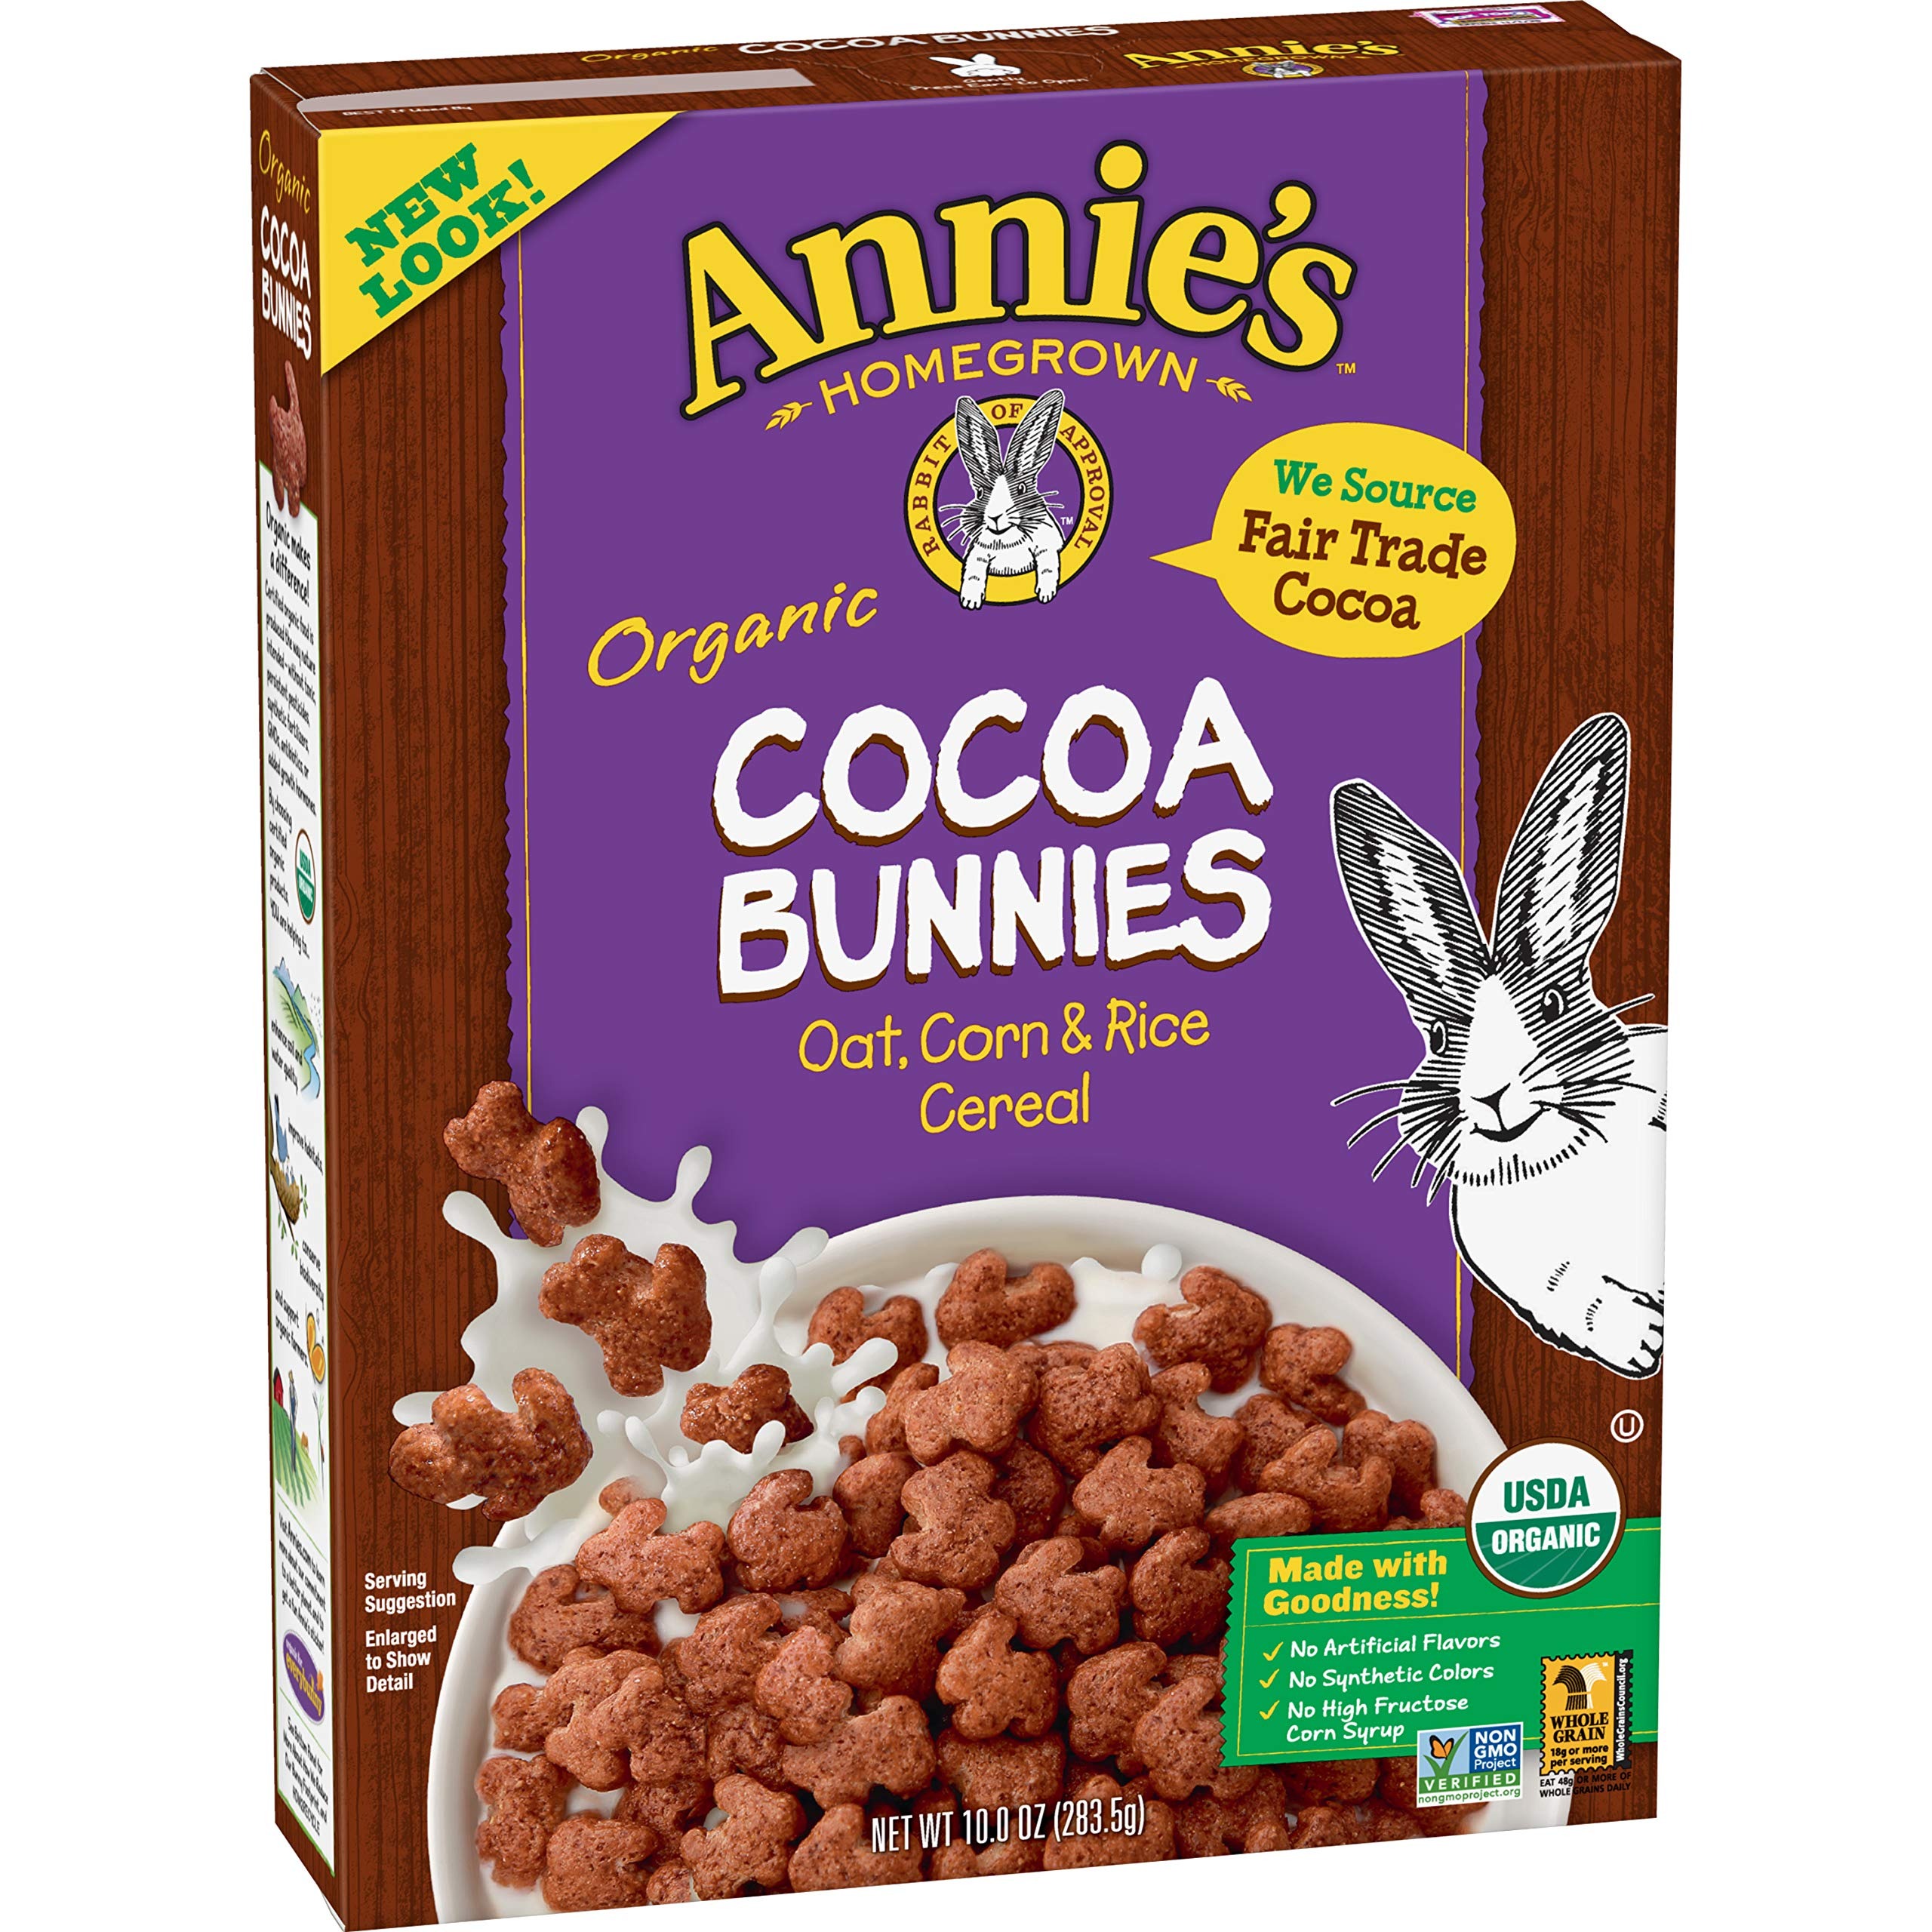
Item Name: Annie's Organic Cereal, Cocoa Bunnies, Oat, Corn, Rice Cereal, 10 oz Box
Bullet Point 1: Certified organic oat, corn and rice cereal
Bullet Point 2: No artificial flavors, synthetic colors, preservatives or high-fructose corn syrup
Bullet Point 3: Made with 13g Whole Grain per serving
Bullet Point 4: We work with trusted suppliers to source only non-GMO ingredients
Bullet Point 5: Cocoa Bunnies Cereal is made with Fair Trade Certified cocoa
Value: 10.0
Unit: Ounce

Price: 9.35